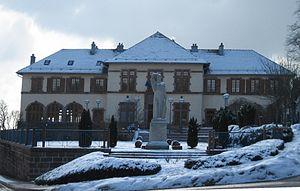
Mairie du Ban-de-Sapt dans le hameau de Launois (88210), France.
Ban-de-Sapt est une commune française située dans le département des Vosges, en région Grand Est.
Louis Ernest Mougenot-Méline est un architecte français, gendre de Jules Méline. Il épouse en effet la fille de ce dernier, Marie-Jeanne Méline, le 7 juillet 1906, et prendra par la suite le nom de Mougenot-Méline.